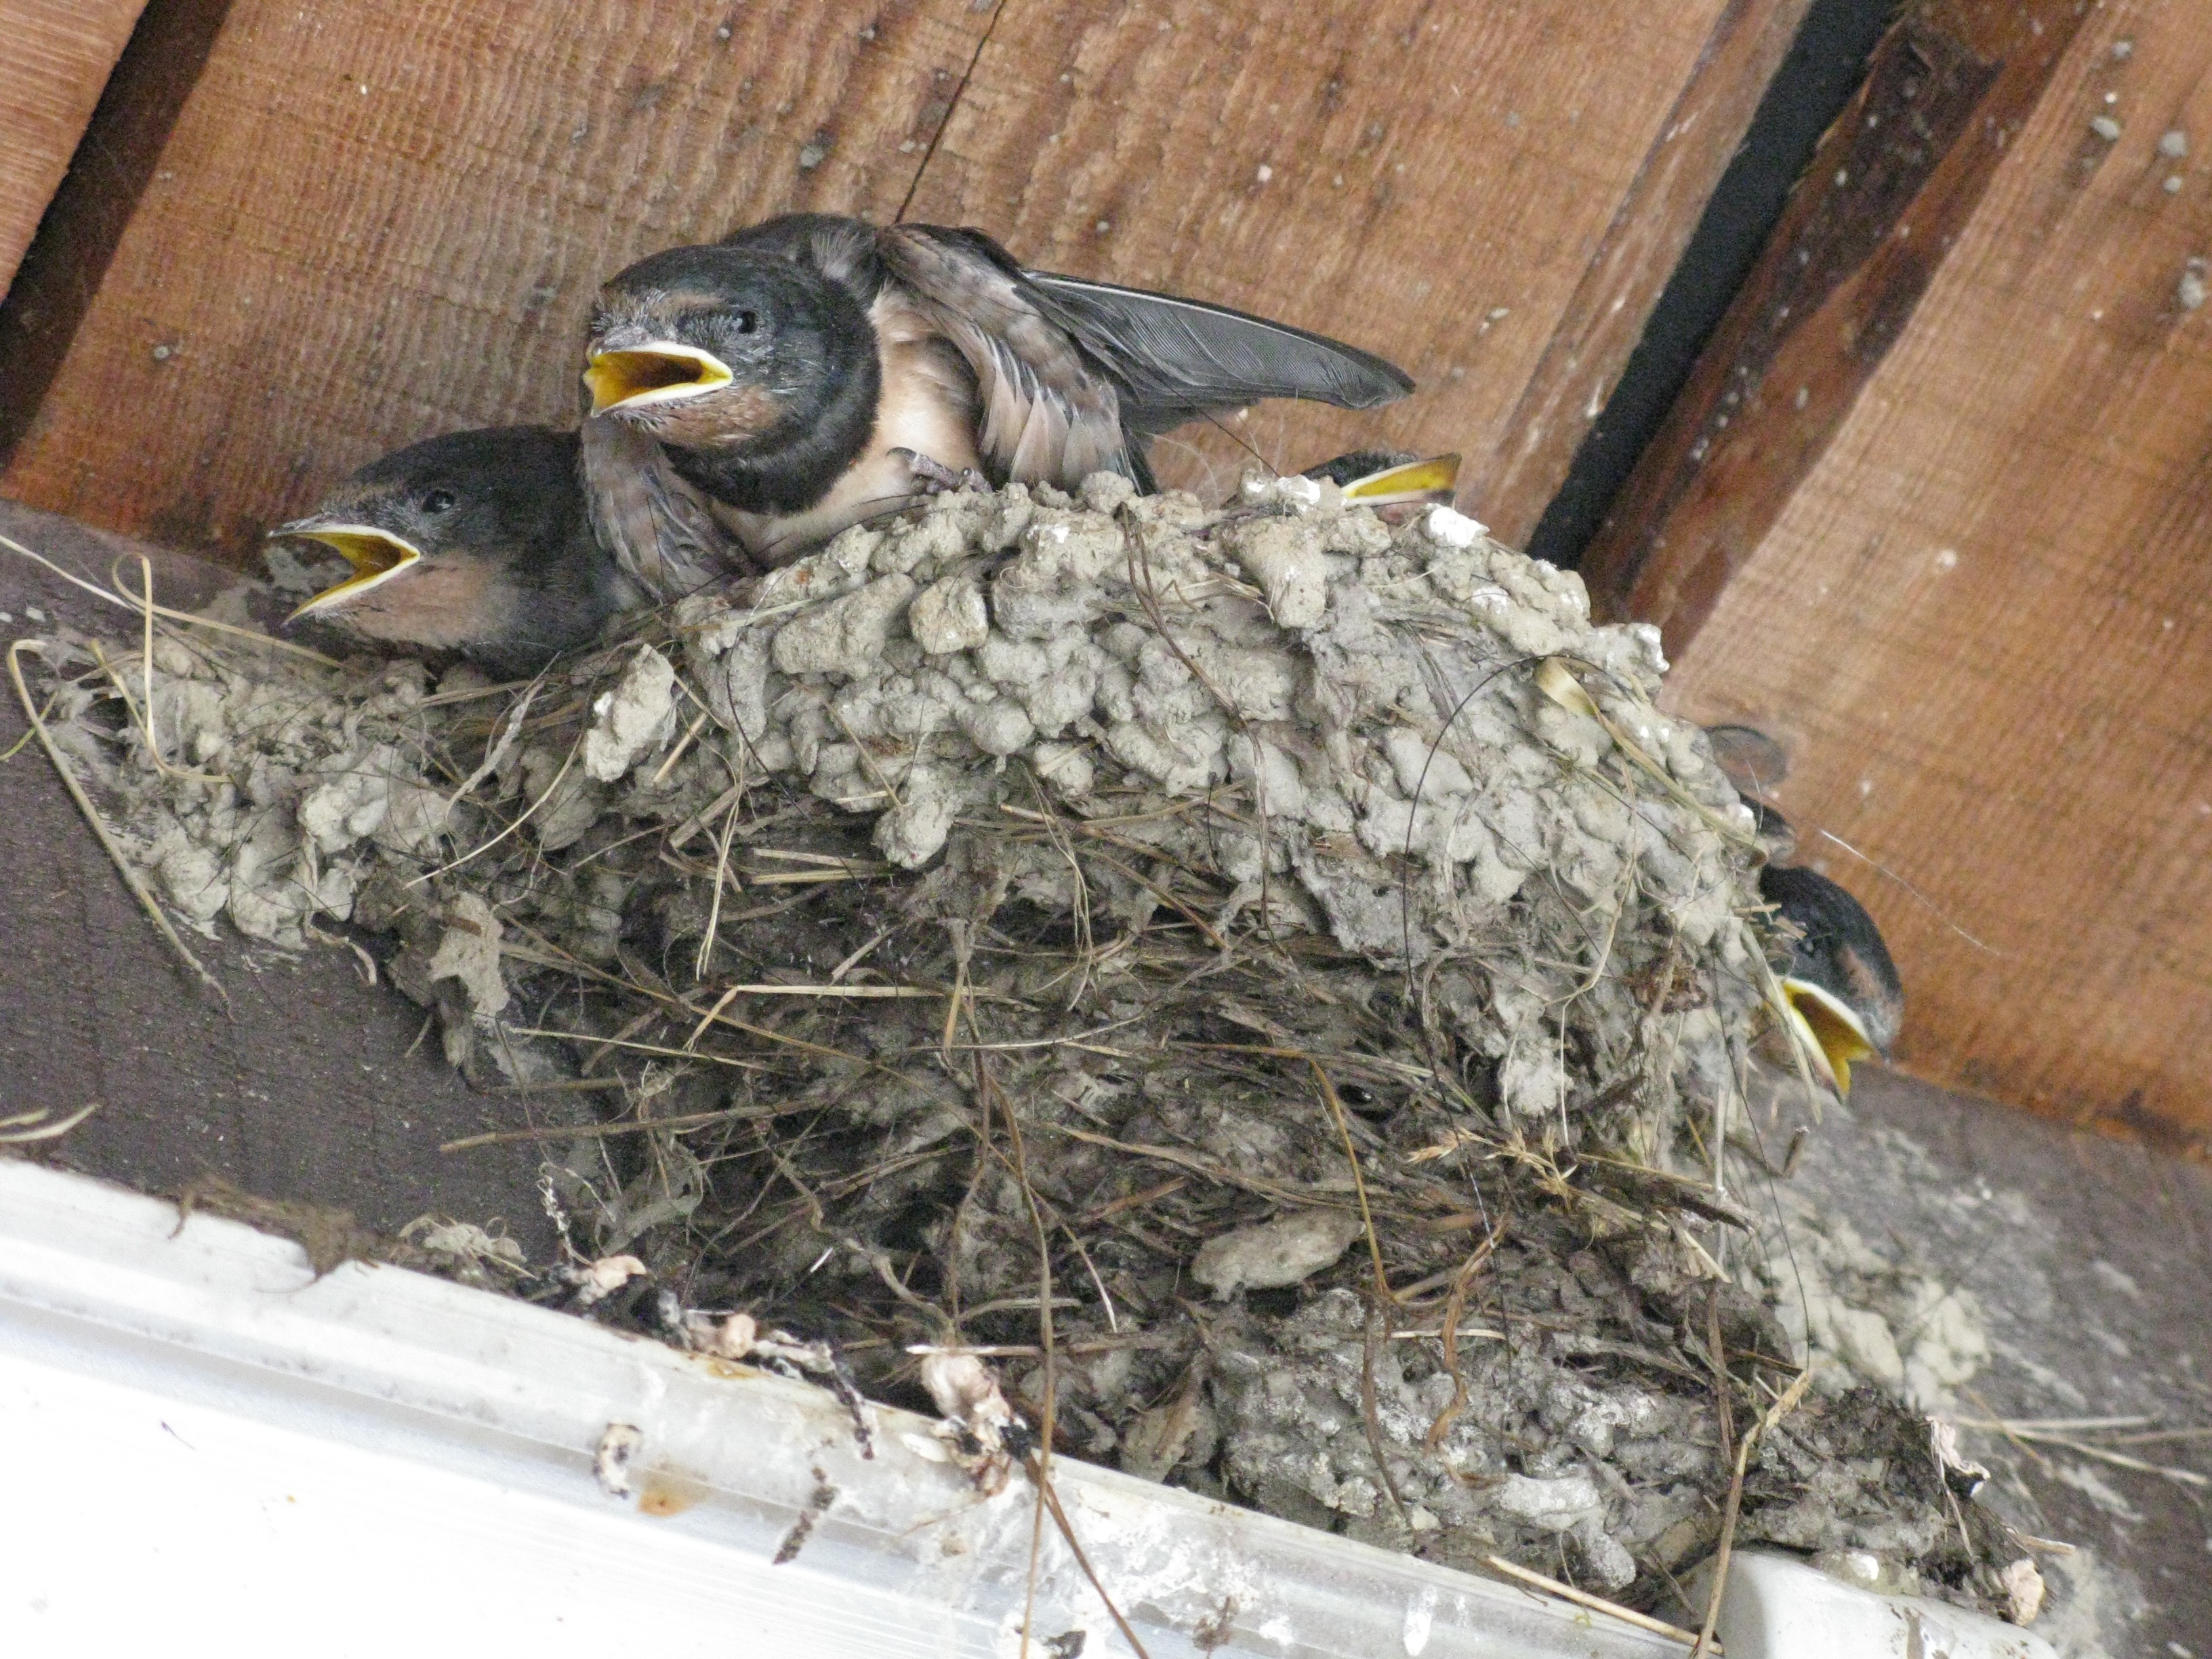
bird, wing, beak, fauna, bird of prey, vertebrate, nest, cub, falcon, swallow, perching bird